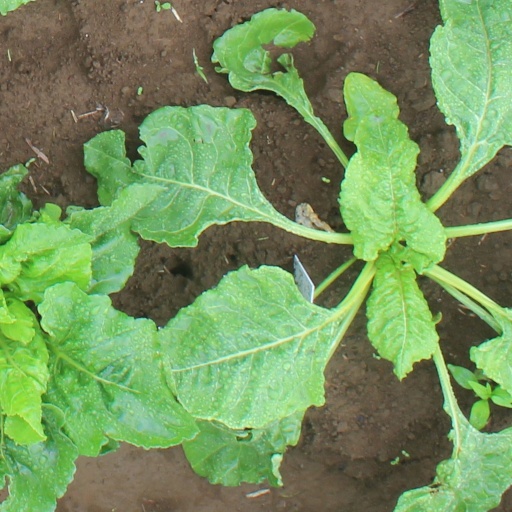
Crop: sugar beet